Alan Mark

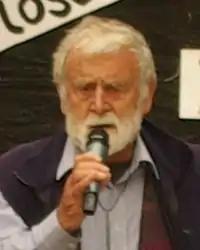
Mark in 2013

Sir Alan Francis Mark (born 19 June 1932) is a New Zealand botanist and environmentalist. He was an initial member of the Save Manapouri campaign and the inaugural chair of the Guardians of Lake Manapouri for 26 years.